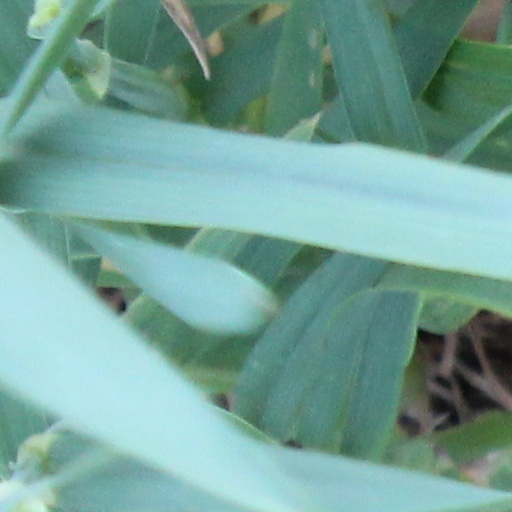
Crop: wheat